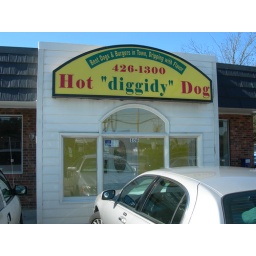
Next door to the Bingo Hall.  The best and sloppiest hot dogs in the world! Dripping with Flavor... :)